The Captive (1915 film)

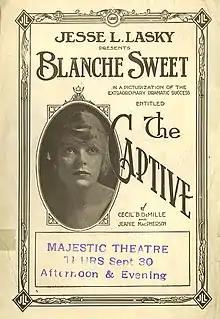
Front of a pamphlet for the film

The Captive is an American silent-era film released on April 22, 1915. It was released on five reels. The film was written, directed, edited, and produced by Cecil B. DeMille. Jesse L. Lasky was another producer and Jeanie MacPherson worked with DeMille to write the screenplay. The film is based on a play written by Cecil B. DeMille and Jeanie MacPherson. "The Captive" grossed over $56,000 on a budget of $12,154. Blanche Sweet stars as Sonia Martinovich, alongside House Peters who stars as Mahmud Hassan. The film details the romantic war-era plight of Sonia and her lover Mahmud.